Jackalope

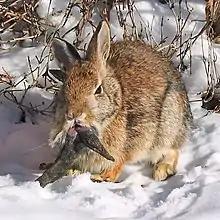
Rabbit with Shope papilloma virus infection

References to horned rabbits may originate in sightings of rabbits affected by the Shope papilloma virus, named for Richard E. Shope, M.D., who described it in a scientific journal in 1933. Shope initially examined wild cottontail rabbits that had been shot by hunters in Iowa and later examined wild rabbits from Kansas. They had "numerous horn-like protuberances on the skin over various parts of their bodies. The animals were referred to popularly as 'horned' or 'warty' rabbits." Legends about horned rabbits also occur in Asia and Africa as well as Europe, and researchers suspect the changes induced by the virus might underlie at least some of those tales.